Crown Princess Gonghoe

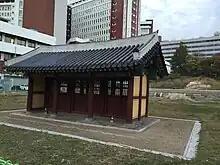
Hamchunmun, a gate of the relics in Hamchunwon, Changgyeonggung

Princess Deok died in Tongmyeongjeon Hall, Changgyeonggung on 3rd day of the 3rd month in 1592. A month later, the late Crown Princess received a posthumous name Gonghoe, becoming the final title she would be known in history.